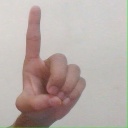
अक्षर: ड